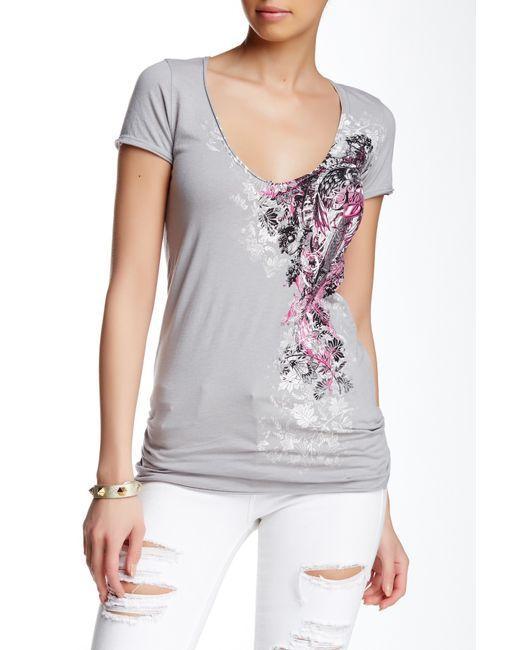
Lässiges graues Damen-Kurzarm-T-Shirt mit tiefem Ausschnitt, blumigen Druckdetails und weißen zerrissenen Jeans